Bruno Streckenbach

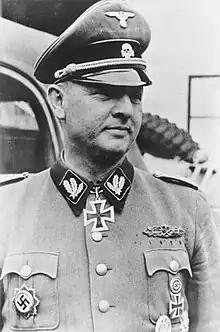

Bruno Streckenbach (7 February 1902 – 28 October 1977) was a German SS functionary during the Nazi era. He was the head of Administration and Personnel Department of the Reich Security Main Office (RSHA). Streckenbach was responsible for many thousands of murders committed by Nazi mobile killing squads known as "Einsatzgruppen".